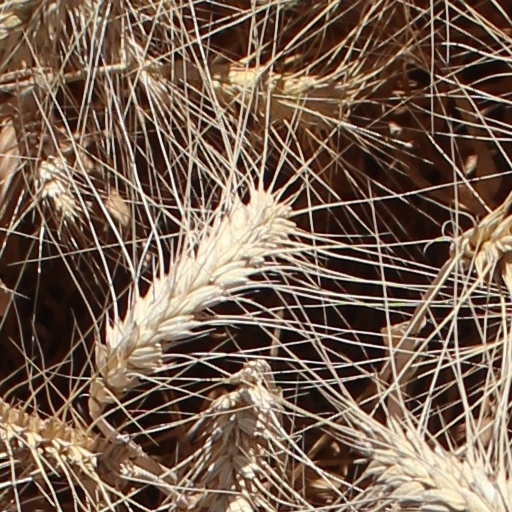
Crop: wheat